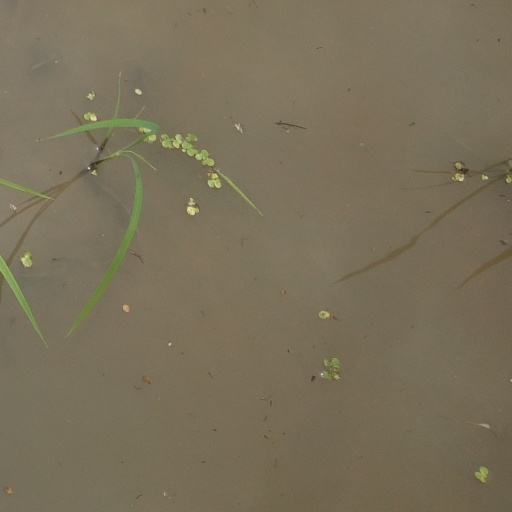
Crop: rice